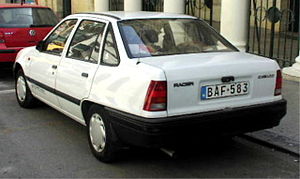
Daewoo Racer
Racer sedan bagfra
Daewoo Racer, i Australasien mest Daewoo 1.5i, var en personbil fra bilfabrikanten Daewoo. Modsat navnet var bilen ikke en sportsvogn, men derimod en licenskopi af Opel Kadett E. Den oprindelige Daewoo Racer solgtes ikke i Vesteuropa, men derimod hovedsageligt i Østeuropa. Også den i Vesteuropa under navnet Daewoo Nexia solgte model, en optisk modificeret version af Kadett E, blev i Østeuropa i nogle sedanversioner solgt som Racer eller Super Racer.